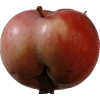
Label: Apple 10